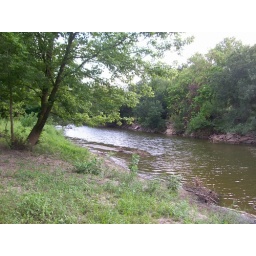
as I was standing on the bank in a friends back yard we saw ferral cats across the river